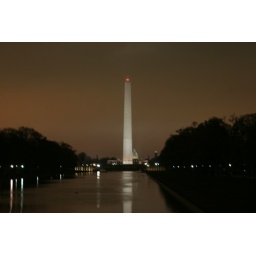
on top of the monument is a dark cloud but that came from under exposing it.